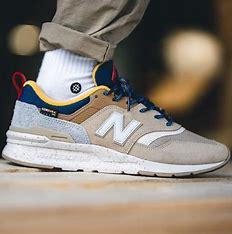
Brand: New
Model: Balance New Balance 997H